Angora Fire

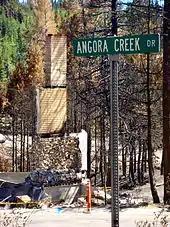
A destroyed home on Angora Creek Drive

The Angora Fire destroyed 254 homes and 75 other structures (such as commercial buildings or outbuildings) for a total toll of 329 buildings. The El Dorado County Sheriff's Office initially estimated the cost of structural damage (i.e. not including damage to infrastructure) from the Angora Fire at $141 million. California Insurance Commissioner Steve Poizner later gave a total damages estimate of more than $150 million.